Aidin (name)

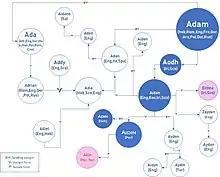

The name Aidin (Adin) is a variation of Aidan, which is derived from the Irish male given name "Aodhán", a pet form of "Aodh". The personal name "Aodh" means "fiery" and/or "bringer of fire" and was the name of a Celtic sun god (see Aed).